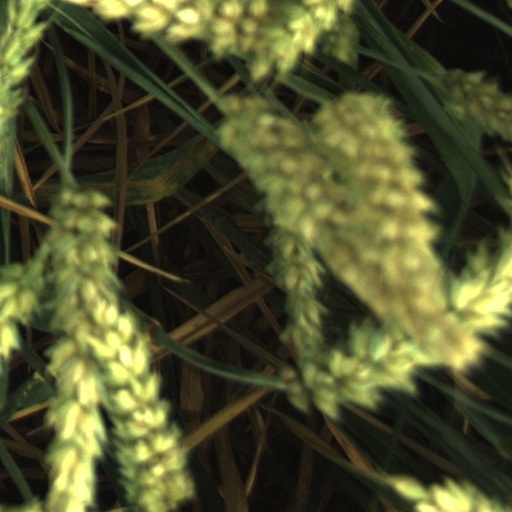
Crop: wheat